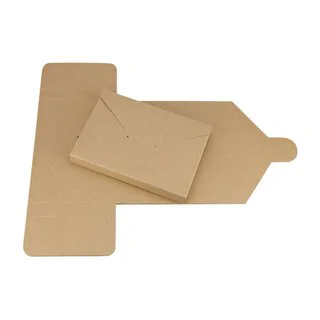
Label: cardboard